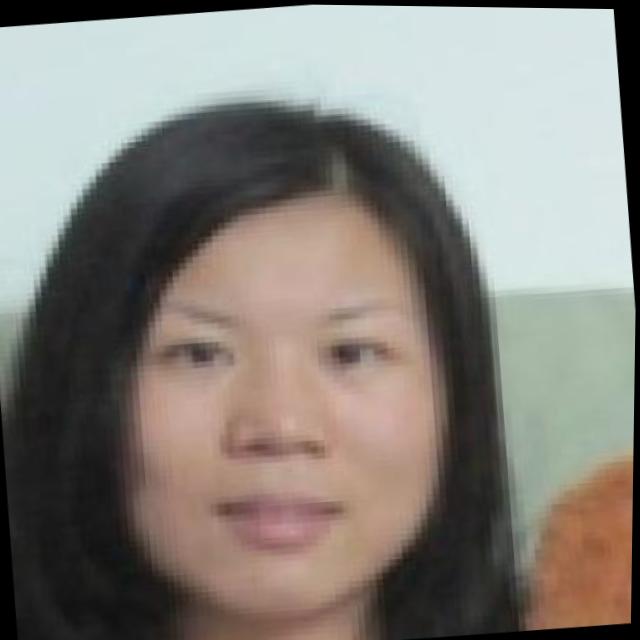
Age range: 21-44